Laurent Fels

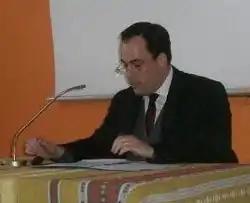
Laurent Fels in 2013

Laurent Fels, PhD in French literature, is a writer and high school teacher in Luxembourg and is a member of the research centre 'Écritures' of the Université de Lorraine. He was born in Esch-sur-Alzette. He is the founder and editor of the magazine "Les Cahiers de poésie".